Herbert Marcuse

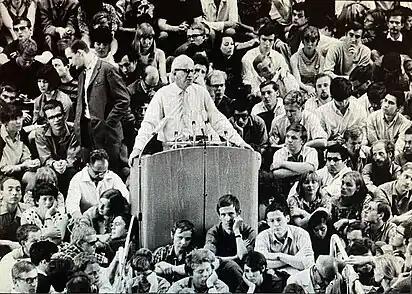
Marcuse giving a lecture in Berlin, 1967

Marcuse began his teaching career as a political theorist at Columbia University, then continued at Harvard University in 1952. Marcuse worked at Brandeis University from 1954 to 1965, then at the University of California, San Diego from 1965 to 1970. It was during his time at Brandeis that he wrote his most famous work, "One-Dimensional Man" (1964).